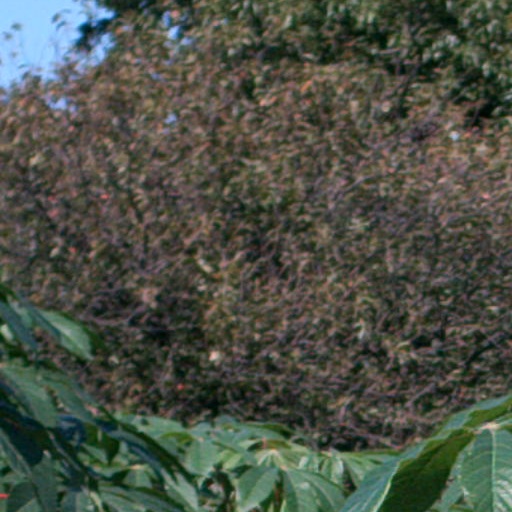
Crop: cassava